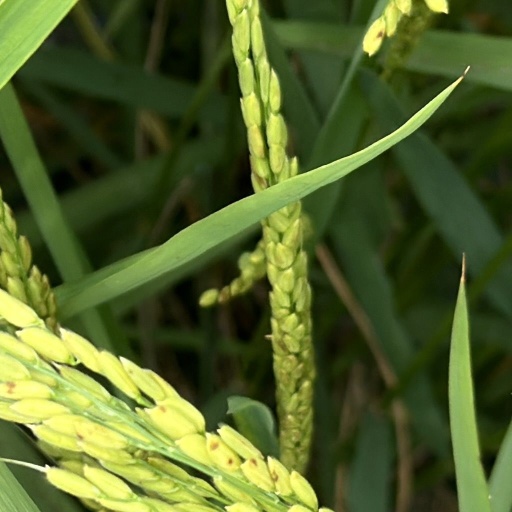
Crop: rice